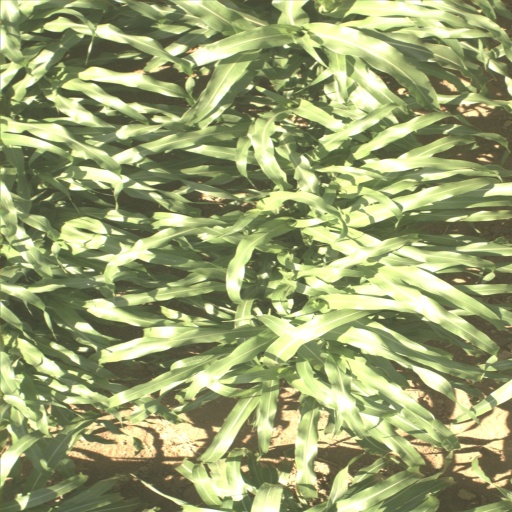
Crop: sorghum